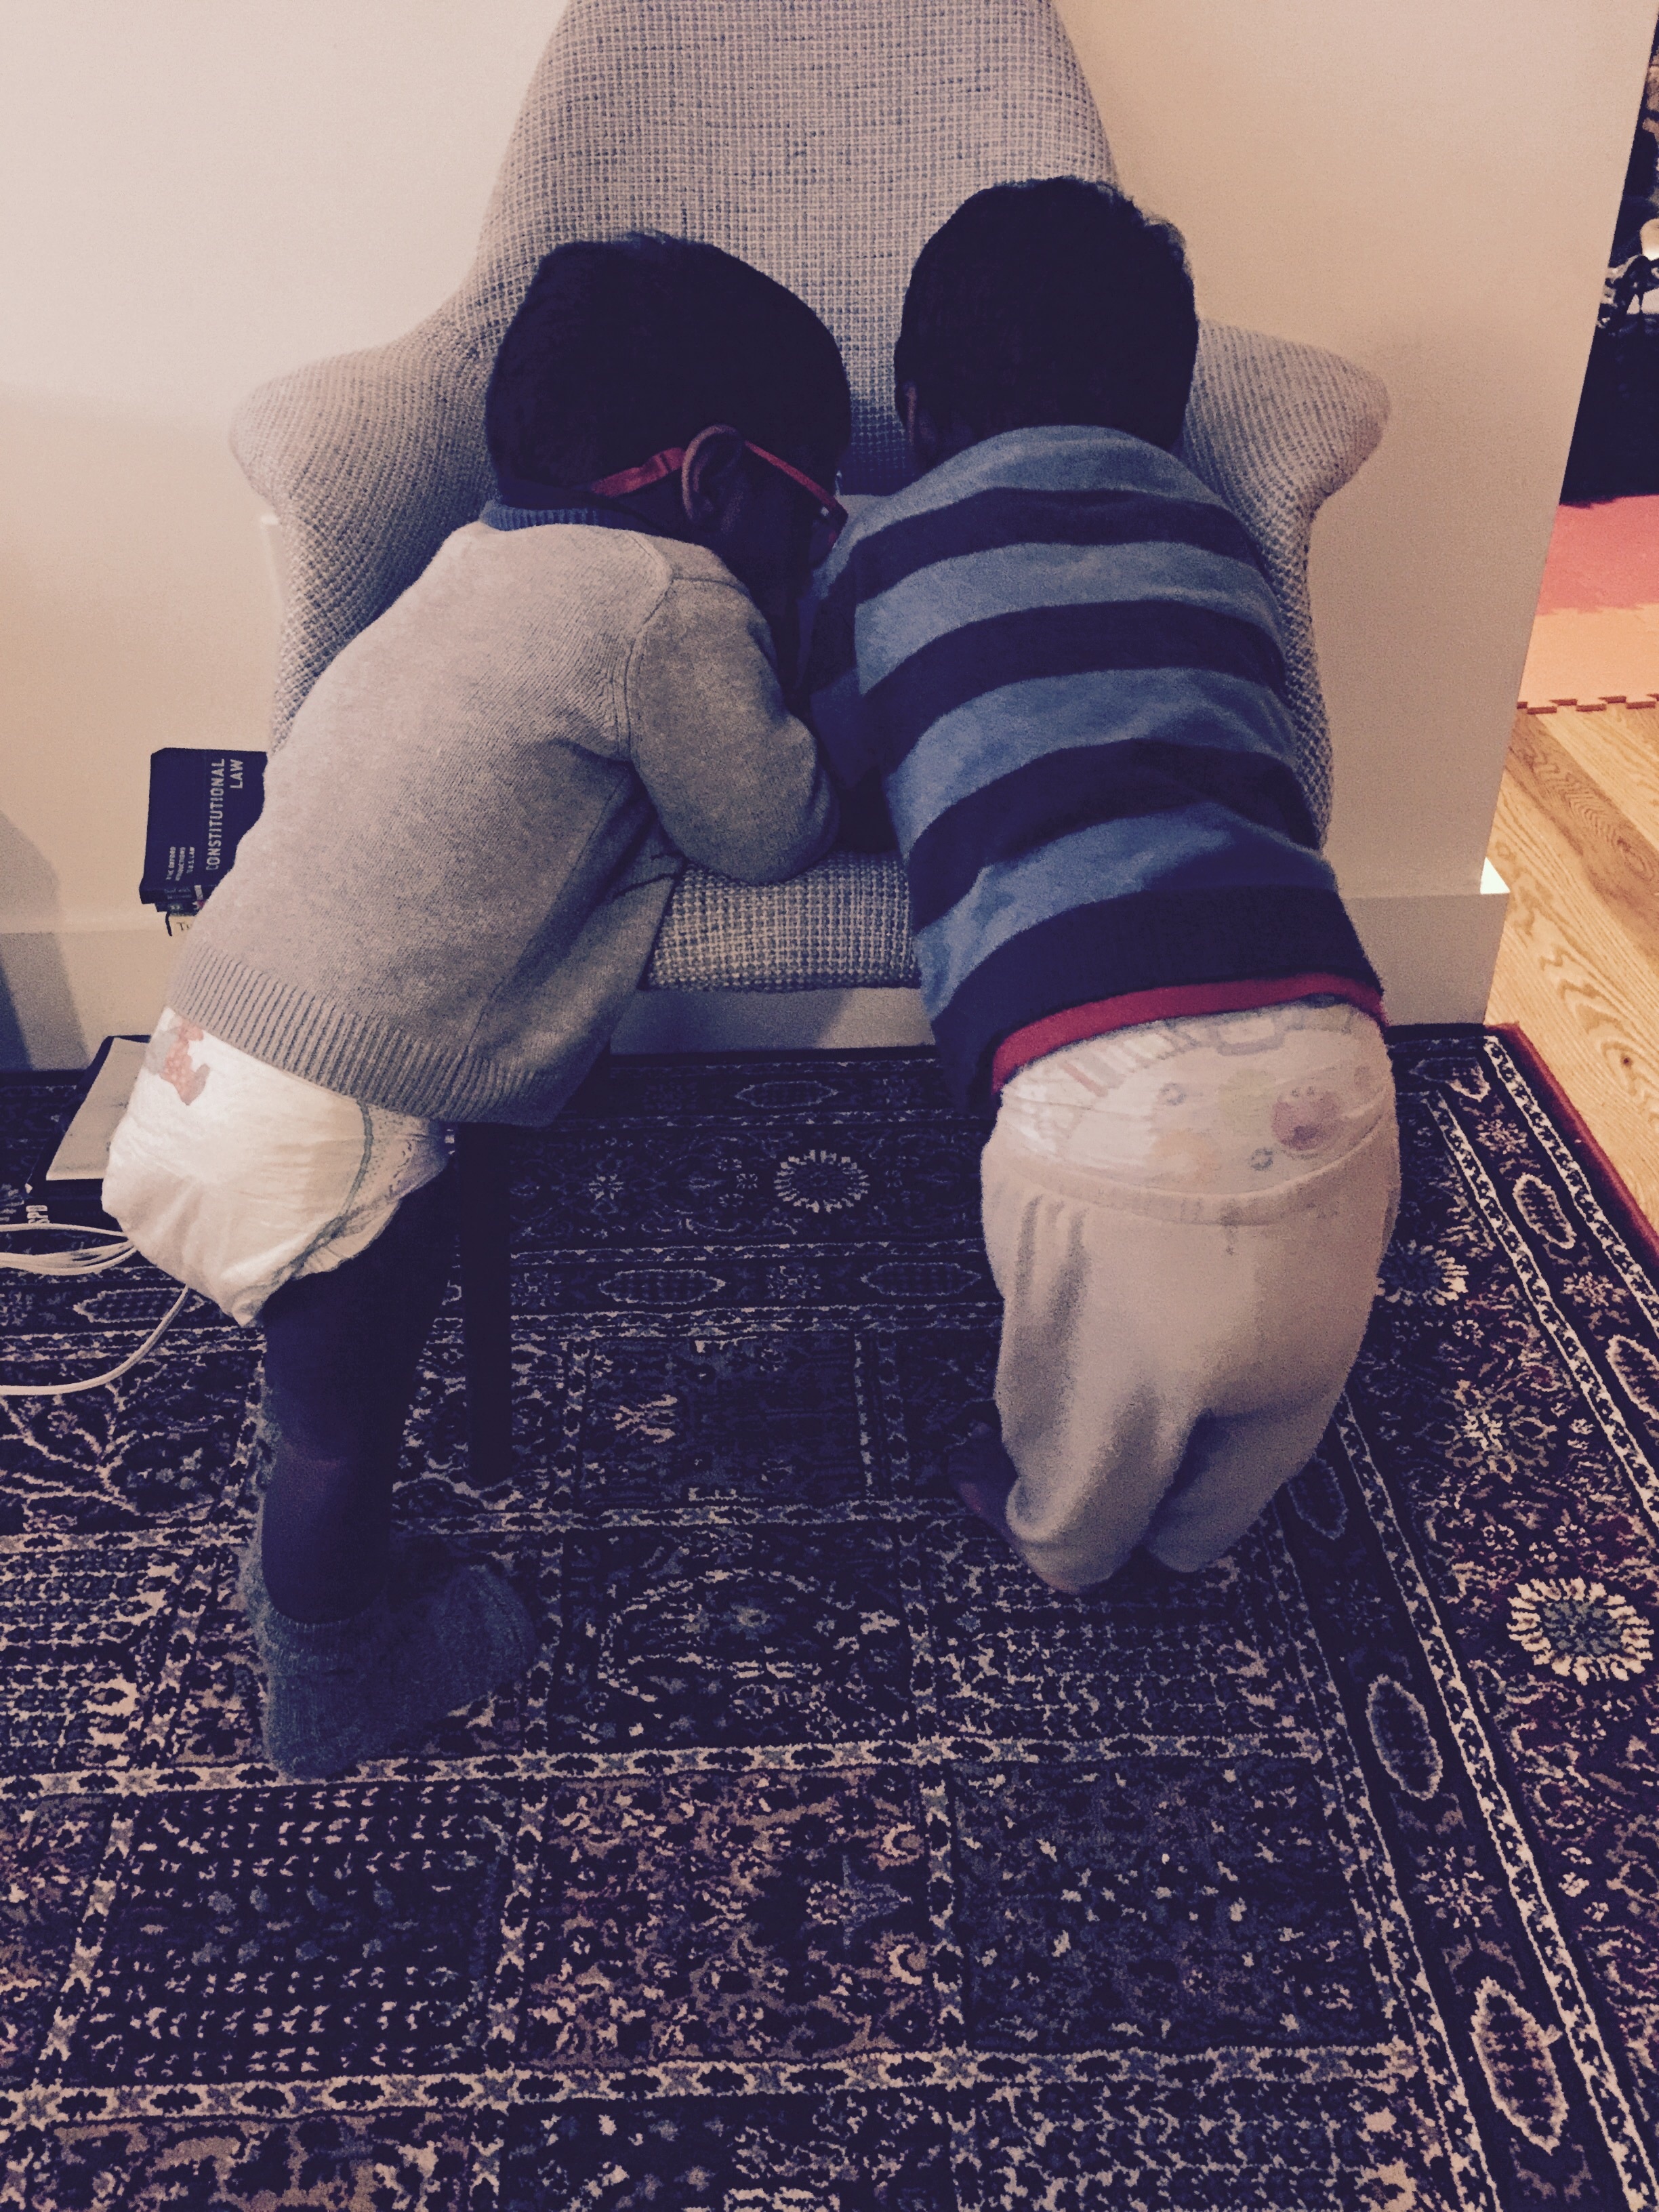
hand, girl, leg, color, child, blue, arm, human body, dress, toddler, footwear, photograph, skin, image, shape, human positions